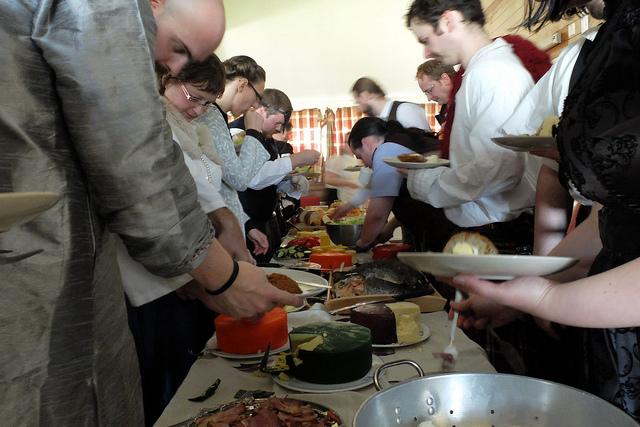
A group of people standing around a table covered in food.